Le Silence de la mer (1949 film)

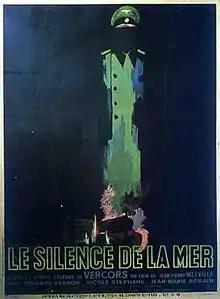
French theatrical release poster

Le Silence de la mer is a 1949 French war drama film written and directed by Jean-Pierre Melville, in his directorial debut. Adapted from the 1942 novella of the same name written by Vercors (the pen name of Jean Bruller). Set during the Second World War in occupied France, the story concerns the relationship of a Frenchman and his niece with a German lieutenant who is billetted in their house.